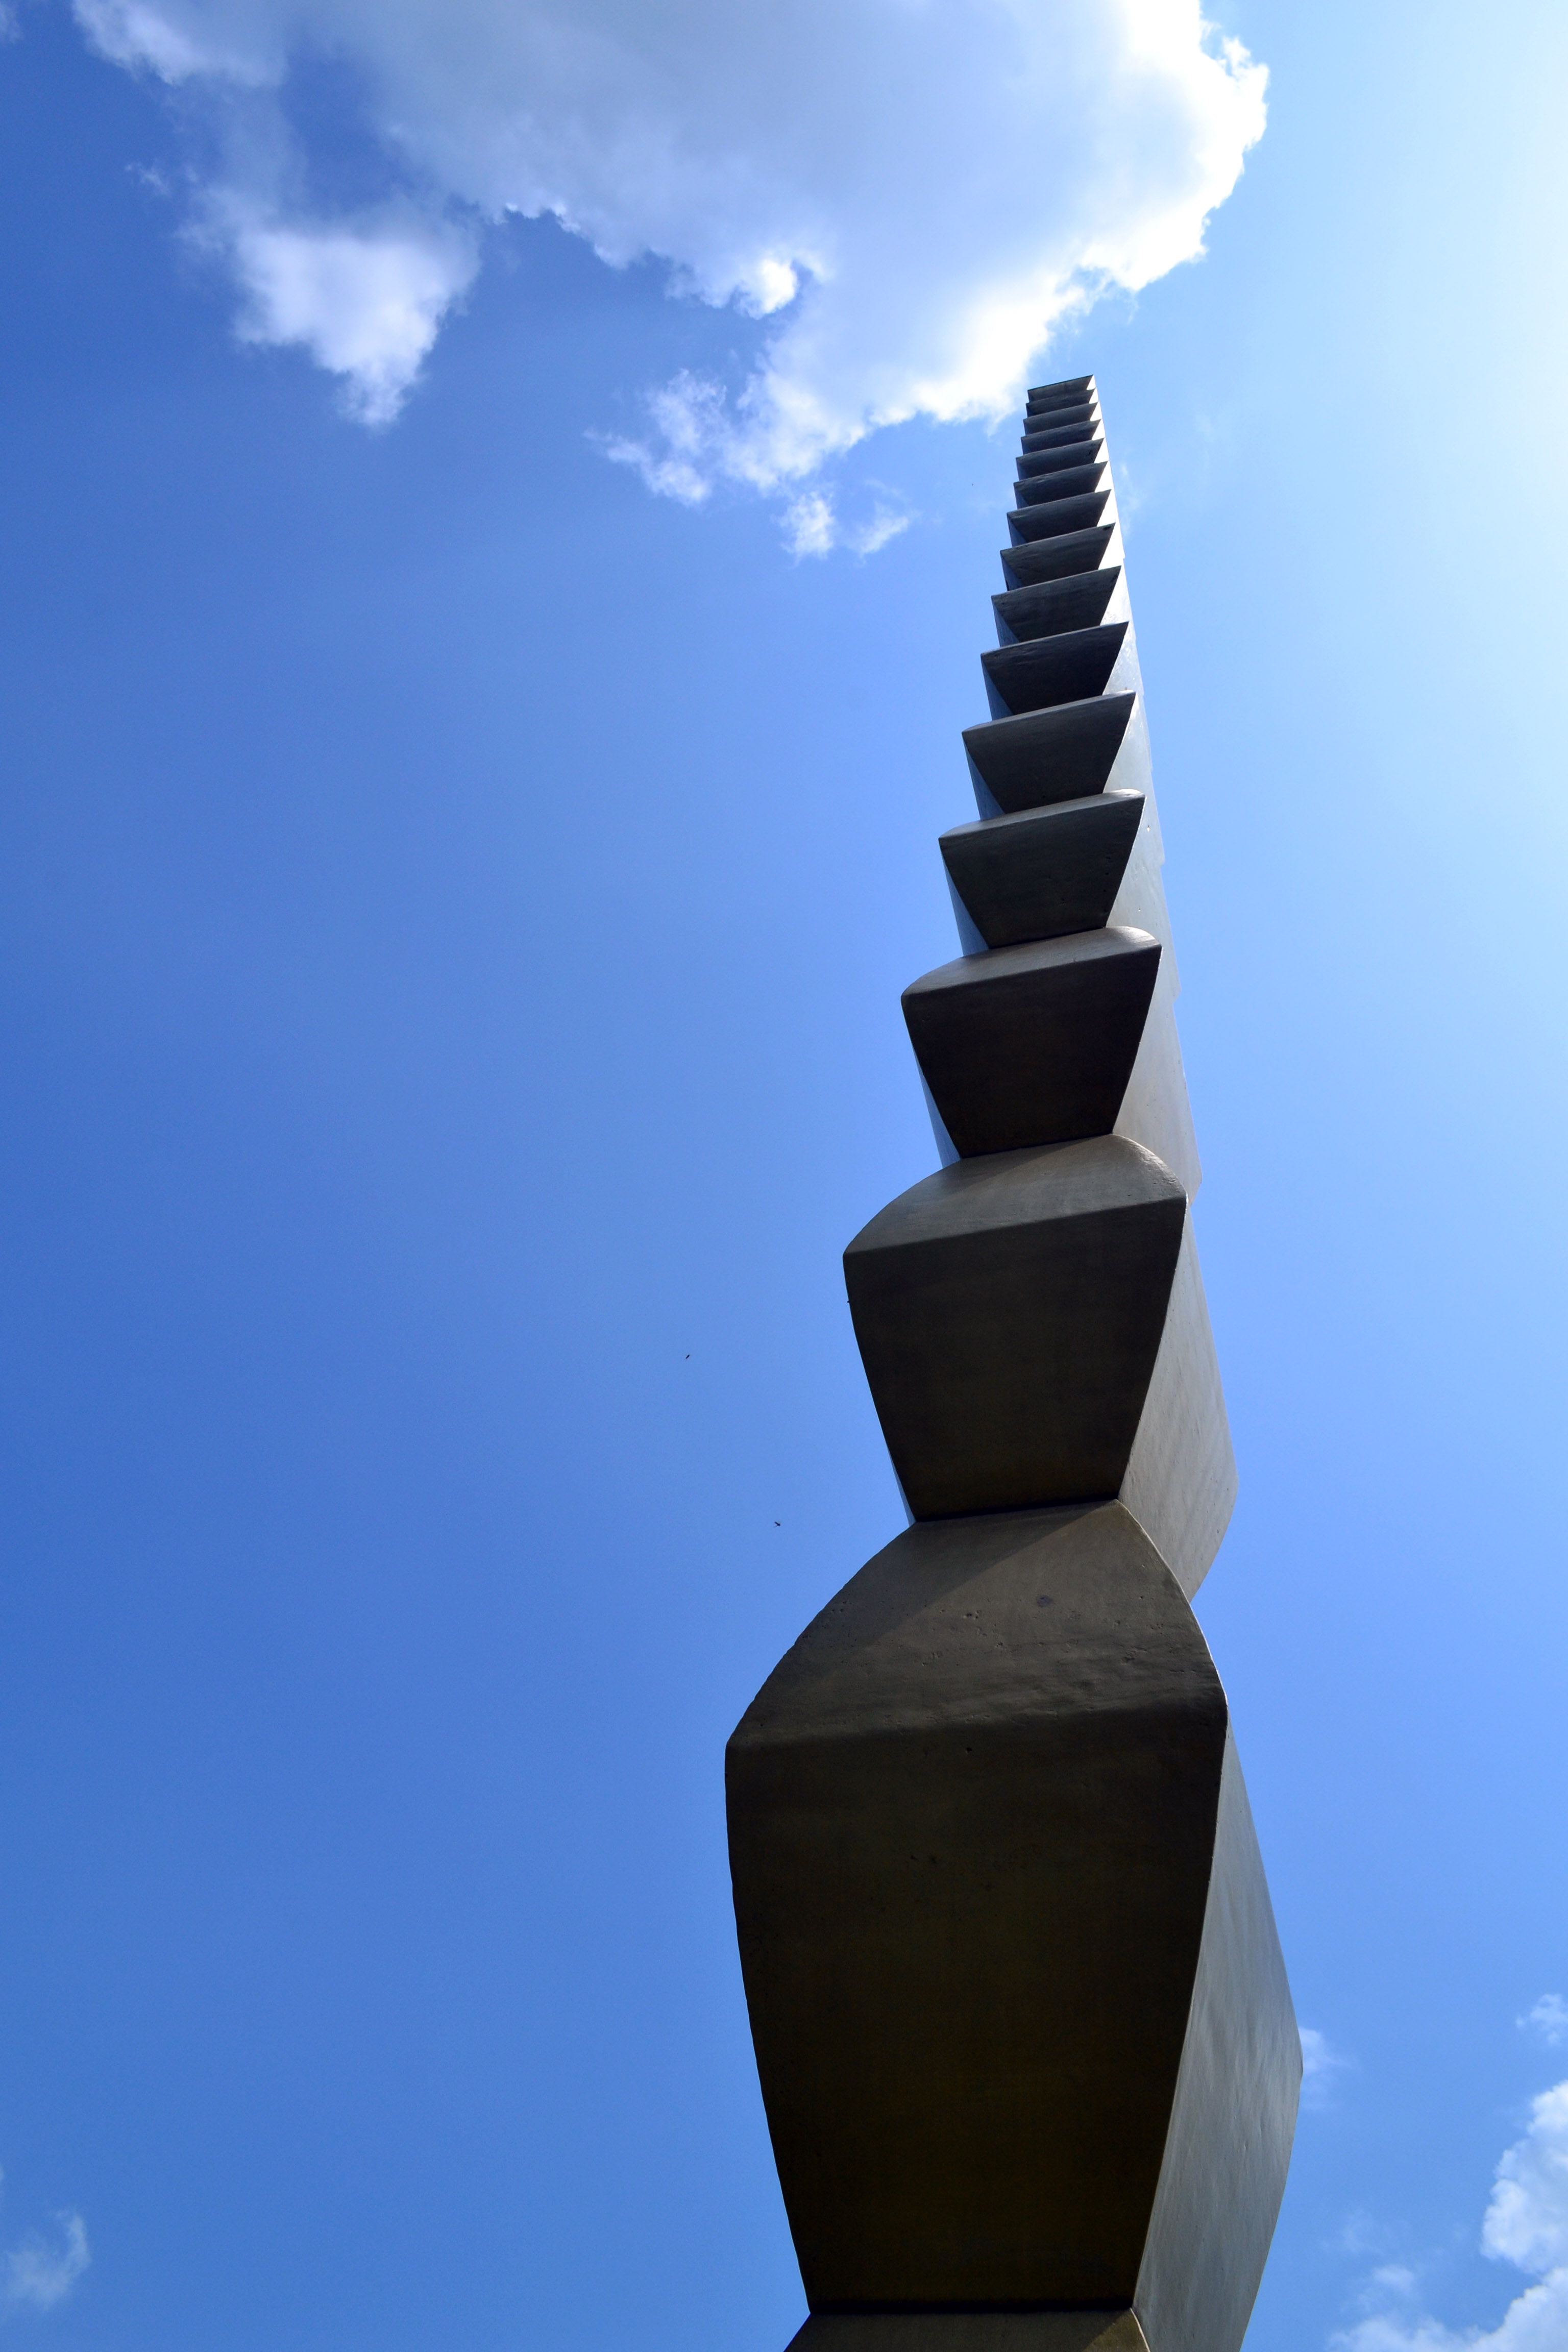
light, sky, skyscraper, monument, statue, reflection, tower, blue, lighting, sculpture, art, vertical, shape, infinite, brancoveanu, infinity column